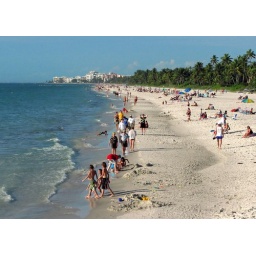
Last weekend was a perfect beach day in Naples. West coast of Florida. The snowbirds were loving it.